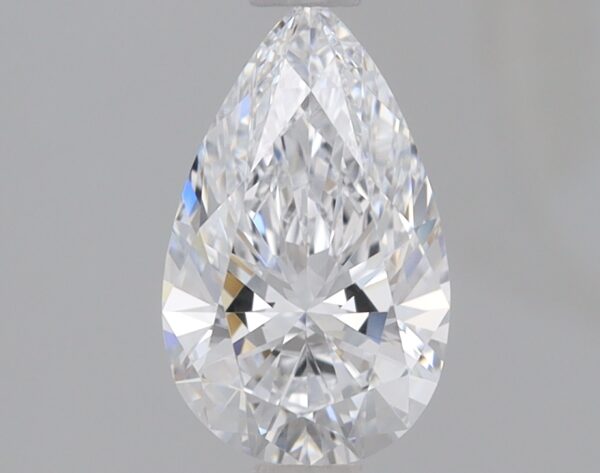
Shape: pear
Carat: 0.77
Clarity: VVS2
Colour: E
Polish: EX
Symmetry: EX
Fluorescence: NONE
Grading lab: IGI
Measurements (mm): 8.47 x 5.14 x 3.22